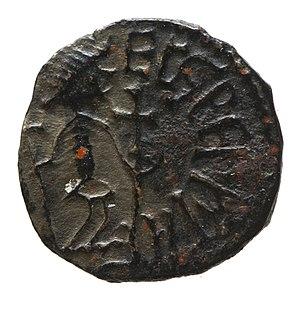
Ecgberht ou Egbert est un prélat anglo-saxon mort le 19 novembre 766. Frère du roi Eadberht de Northumbrie, il est évêque d'York à partir de 732, puis archevêque à partir de 735. Correspondant de Bède le Vénérable et Boniface de Mayence, il est l'un des principaux hommes d'Église anglais du VIIIᵉ siècle.